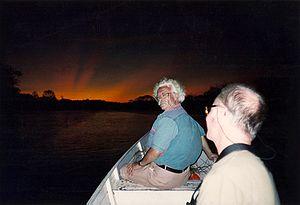
Guyane (en vue de la création du Parc National et d’une Réserve de biosphère), 1994.
Jacques Lecomte est un biologiste, entomologiste et naturaliste français, pionnier de la protection de l'environnement.